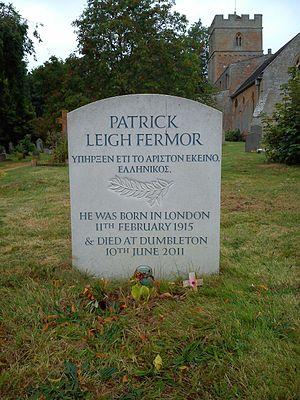
Patrick Michael « Paddy » Leigh Fermor, né le 11 février 1915 à Londres et mort le 10 juin 2011 dans le Worcestershire, est un écrivain voyageur, scénariste et ancien officier du SOE en Grèce durant la Seconde Guerre mondiale.